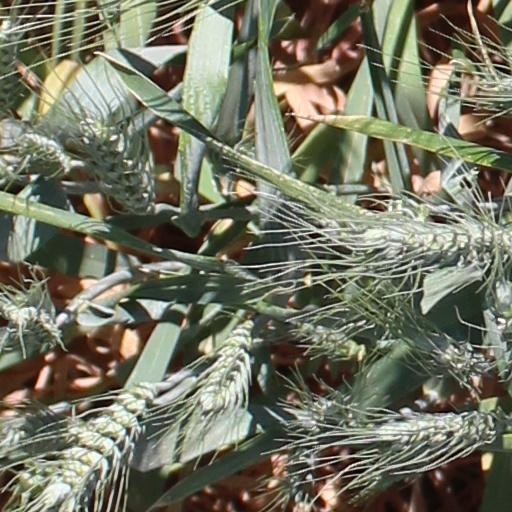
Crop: wheat